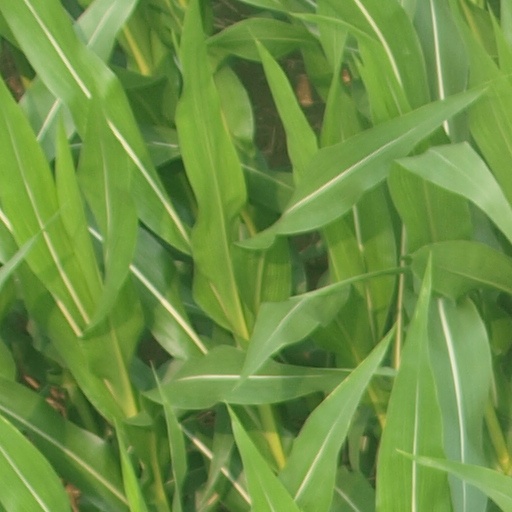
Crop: maize; corn